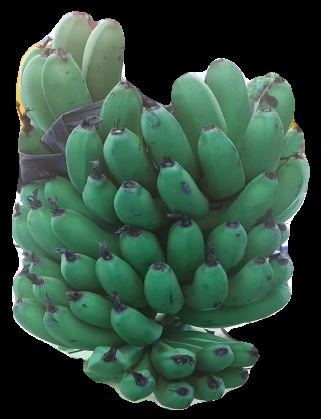
Variety: pachbale
Grade: grade2